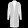
Label: Coat